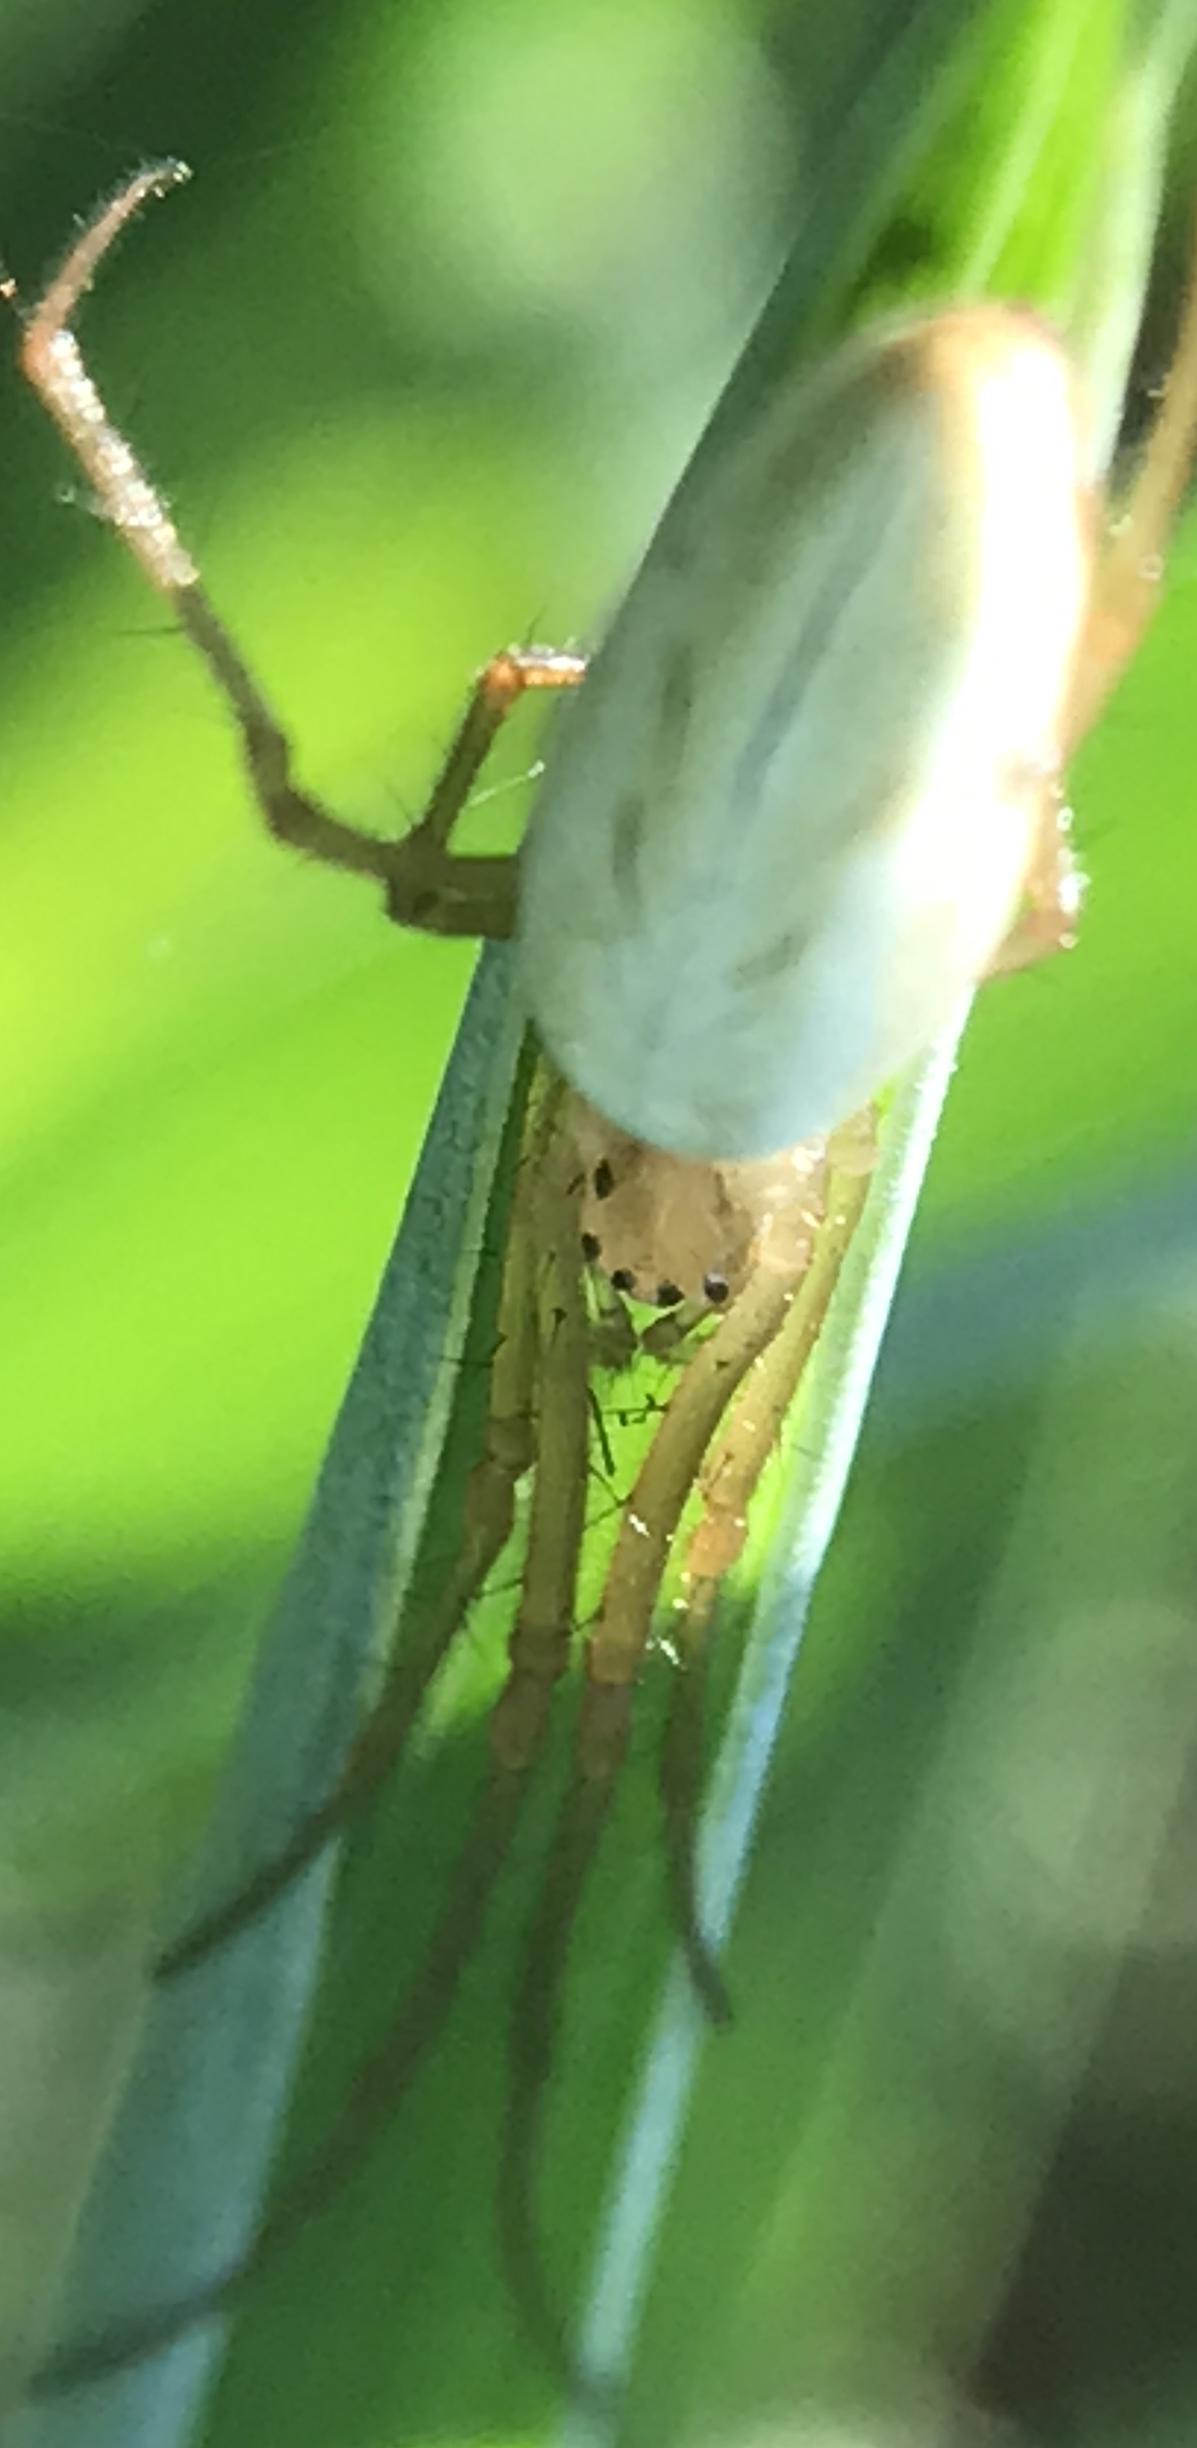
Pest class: predators